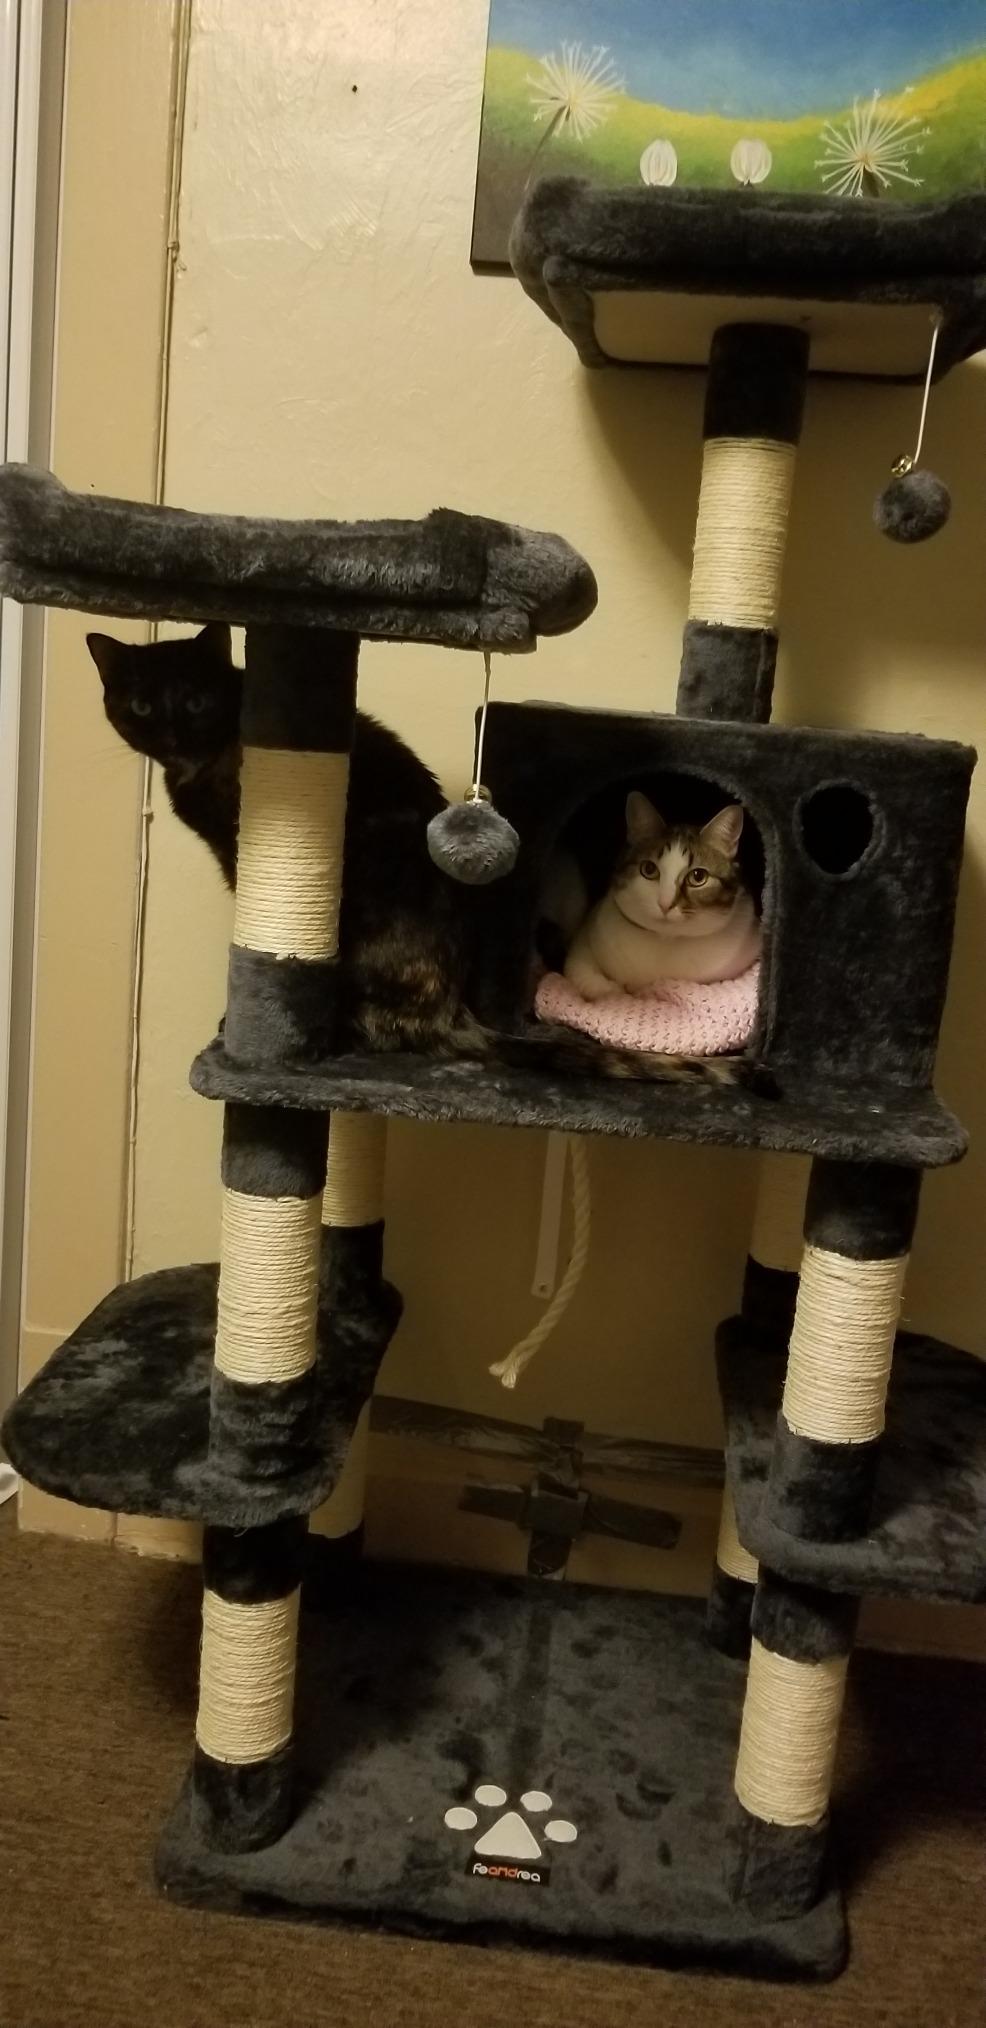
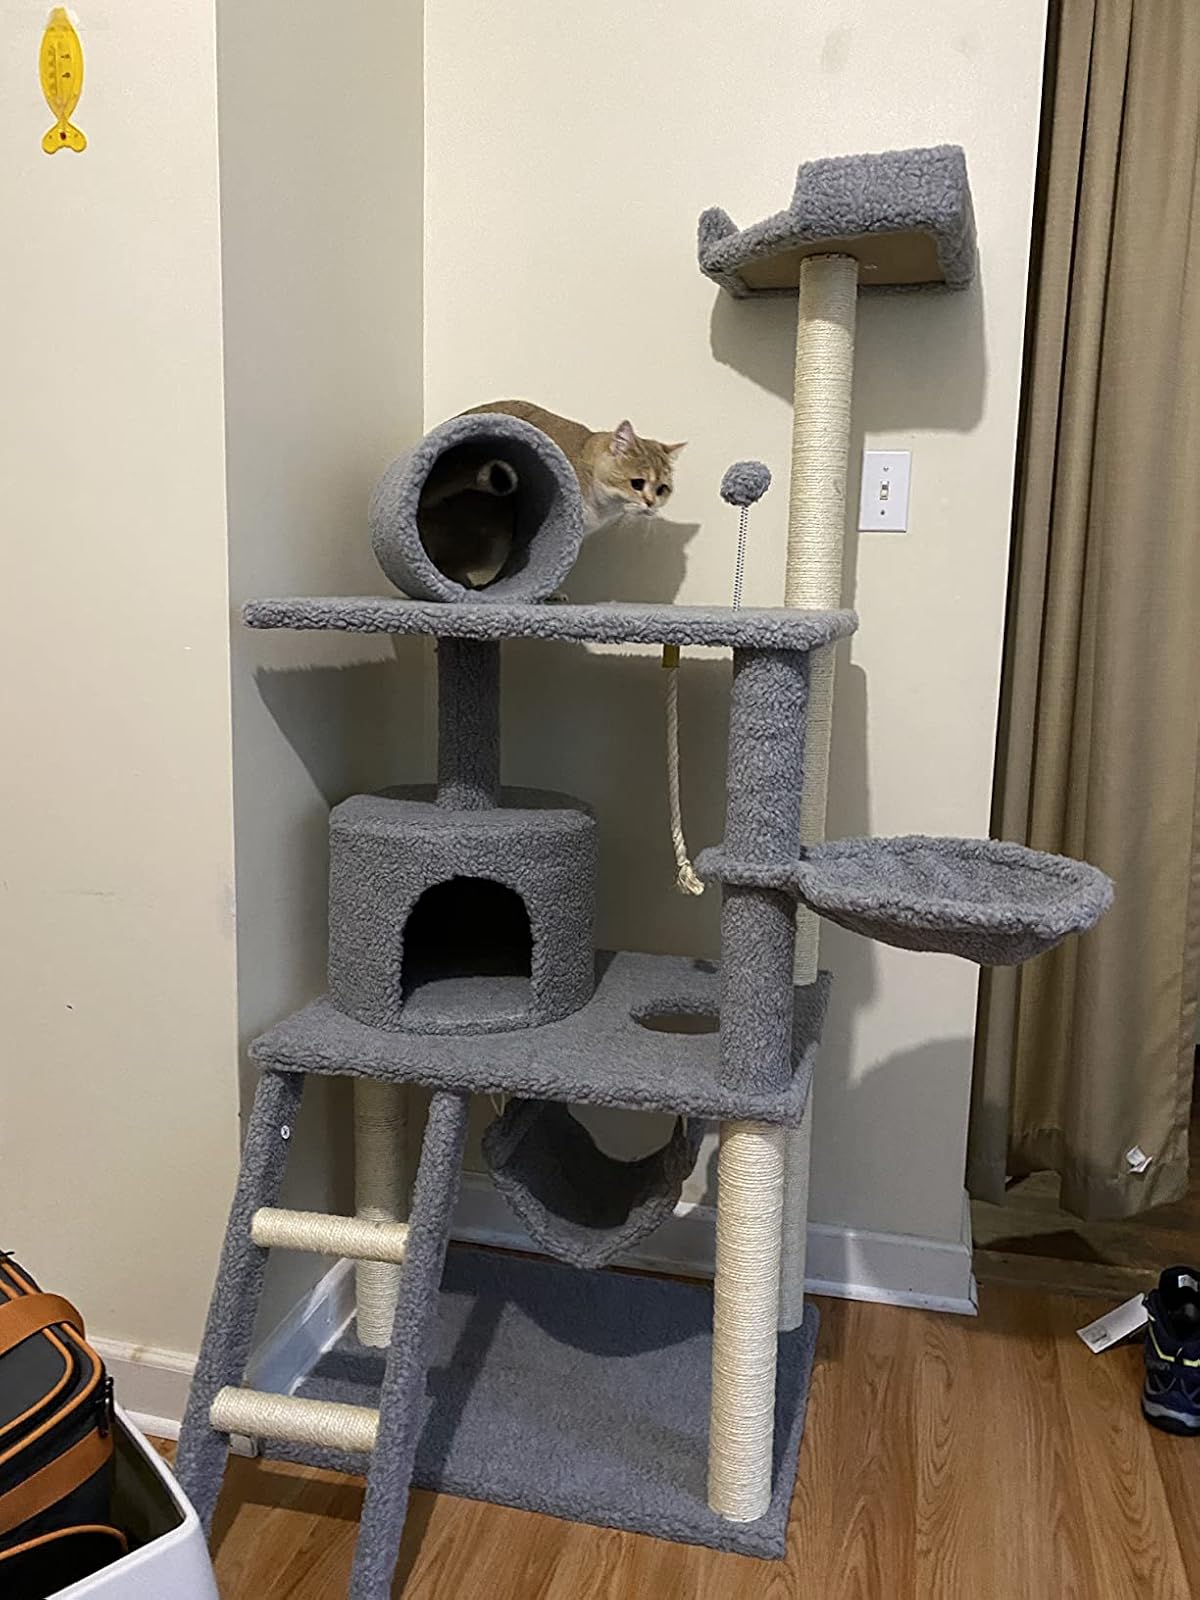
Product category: items_cat tree
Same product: no